Chennai Rail Museum

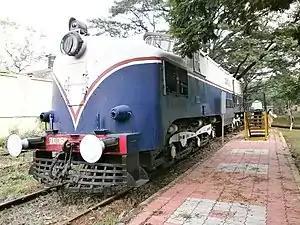
Engine on display at the museum

The museum was established to showcase the Heritage of Indian Railways. Work on it began in 2001, and the museum was inaugurated in March 2002 by Railway Minister Nitish Kumar. Several additions have been made since then, and the museum constructed a train ride for children. Although nearly 5,500 people visit the museum each month (primarily students and local residents), the railway struggles with a lack of awareness and publicity despite its role in India's growth. During 10th-anniversary celebrations in 2012, the museum announced plans for expansion. In August 2017, 14,792 people visited the museum (up from 10,809 visitors in August 2016). Many visitors complain that the museum deserves better facilities and clean pathways. Many heritage models are desperate for painting.